Argentonia

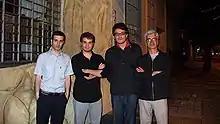
Then-CEO, and former founder of Argentonia Leonardo Penotti with cofounders (left to right) in Buenos Aires.

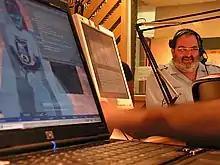
Jorge Lanata hosting the immersive radio event.

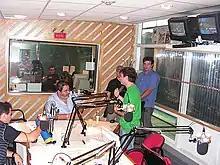
Reynaldo Sietecase, Jorge Lanata and the former staff of Argentonia (left to right) in the Radio del Plata studio.

The Rosario engineer Leonardo Penotti was the only partner outside the city of Buenos Aires.